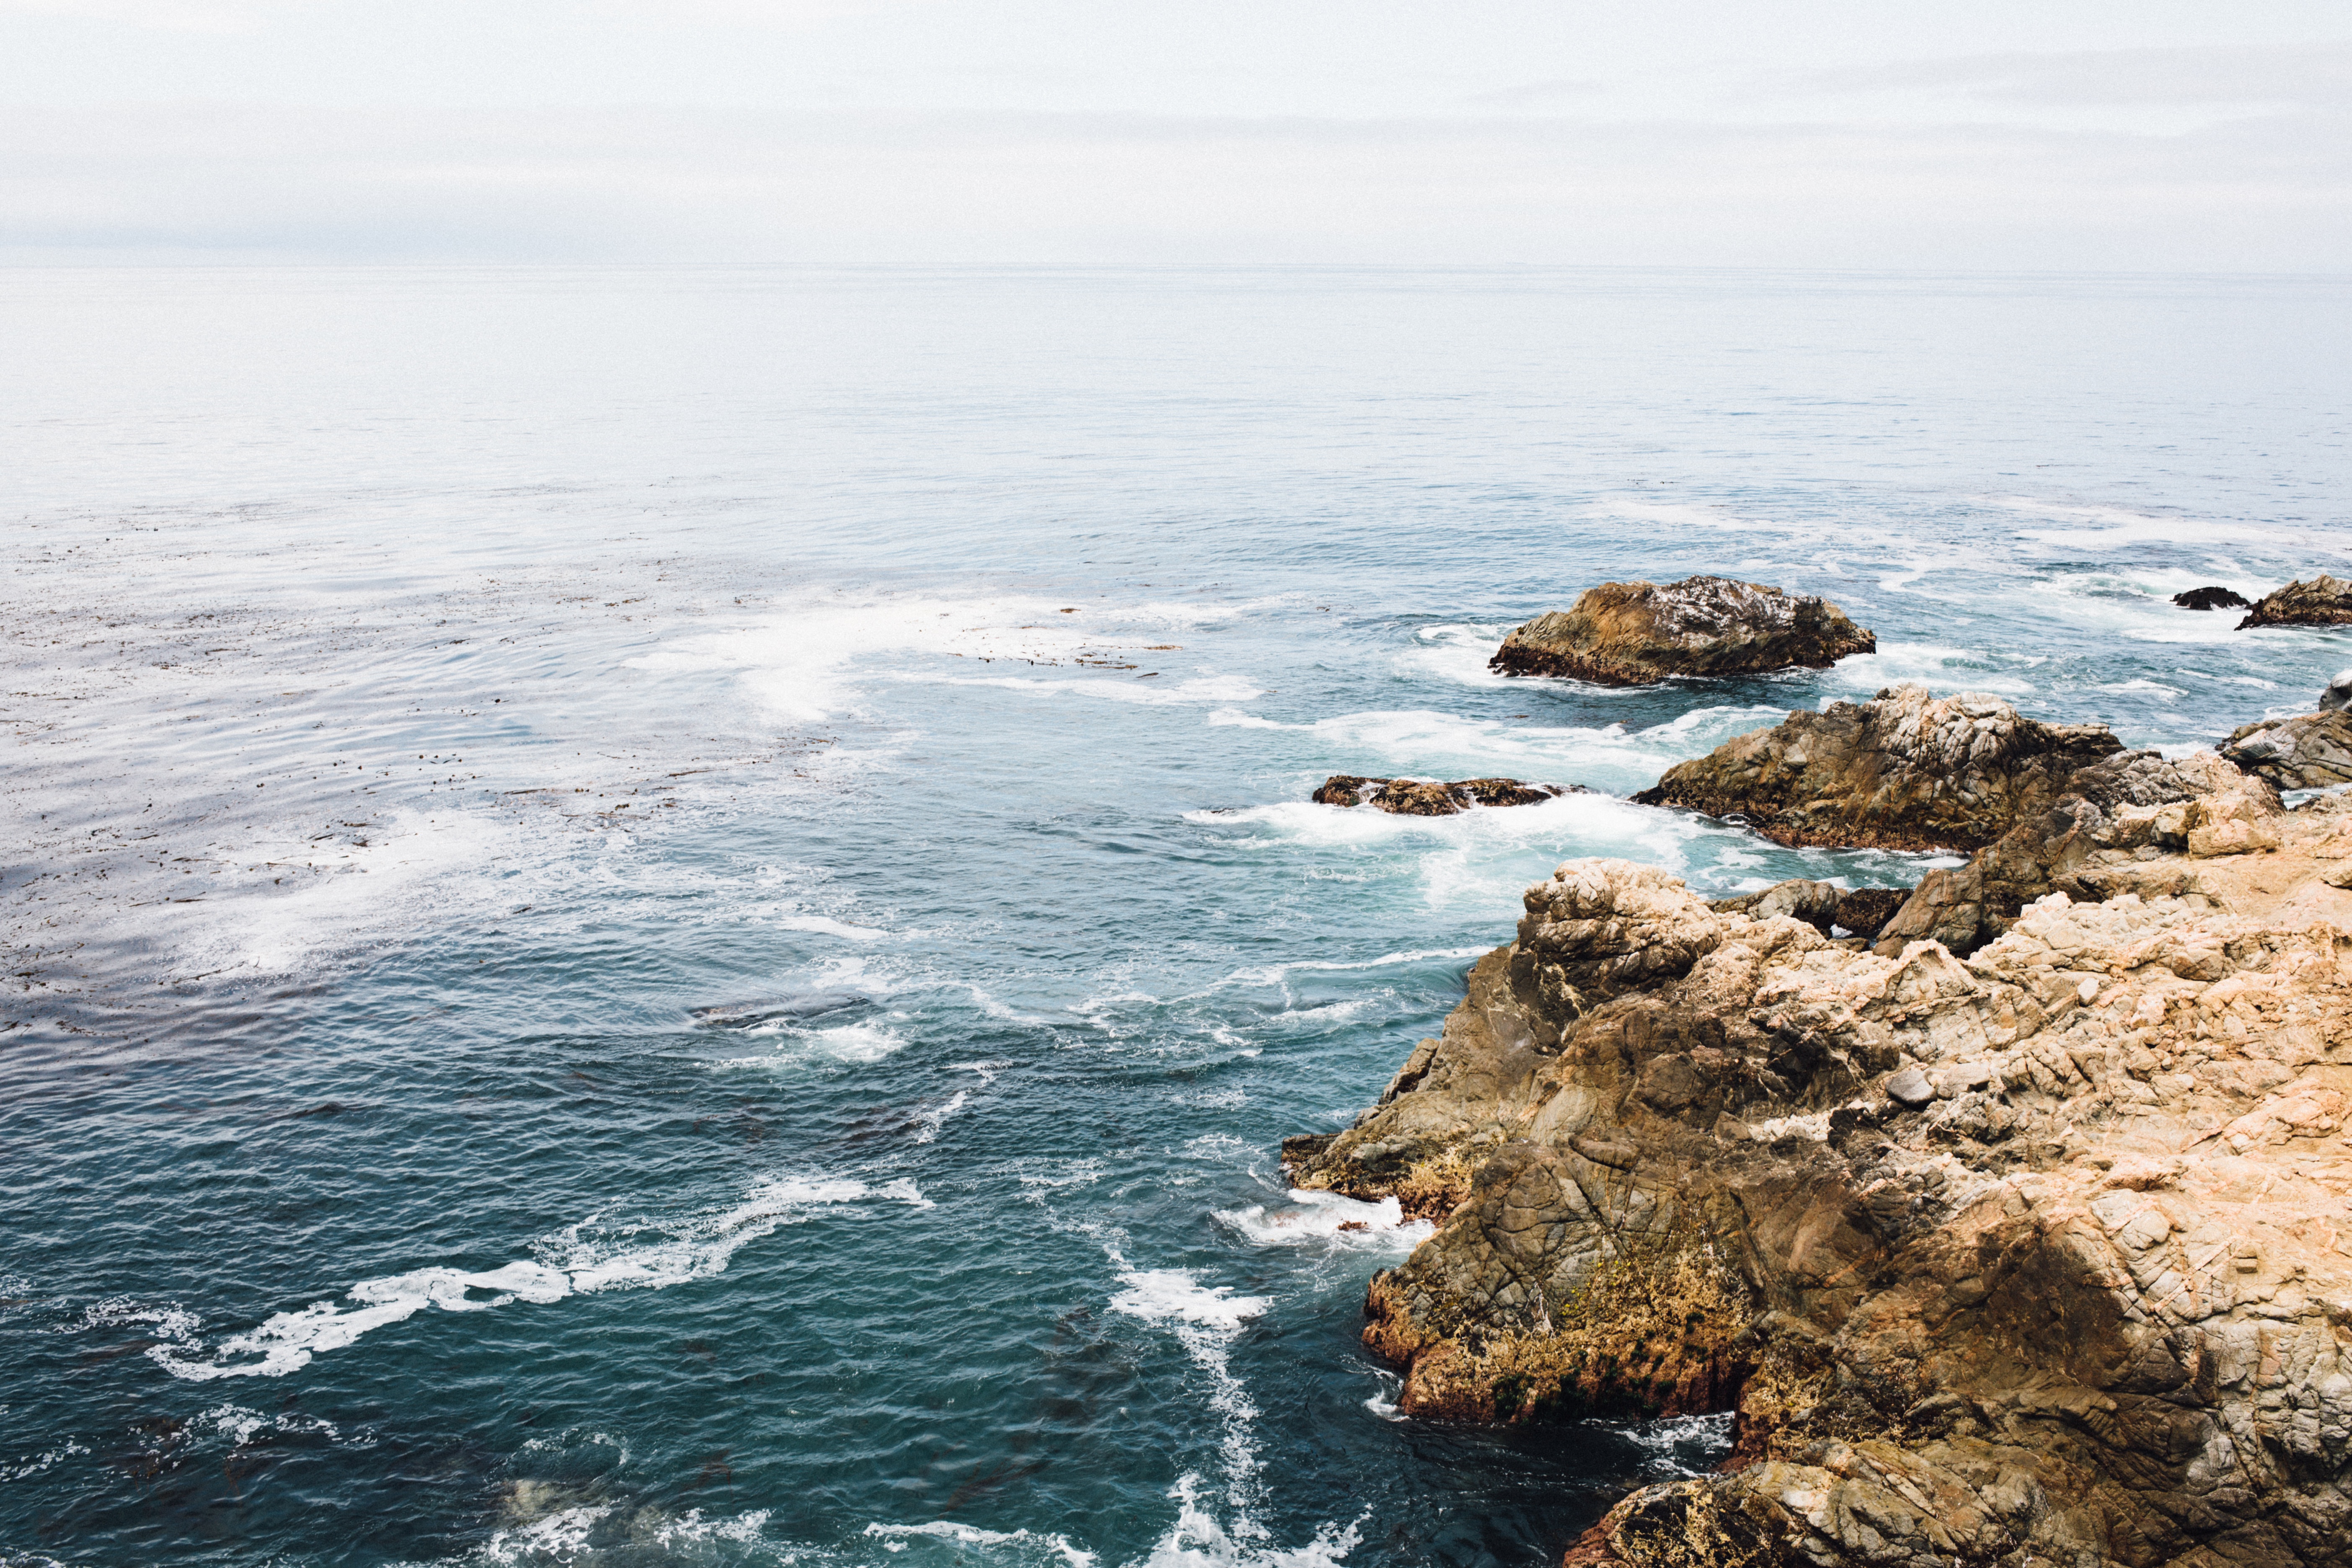
beach, sea, coast, water, rock, ocean, horizon, shore, wave, cliff, cove, tower, bay, terrain, material, body of water, cape, islet, wind wave